Leroy H. Watson

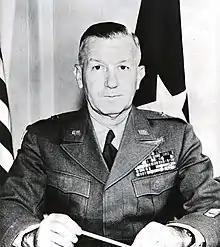
Watson as commander of the Fort Lewis army post, circa 1950. US Army Public Affairs photo.

Leroy Hugh Watson (November 3, 1893 – February 12, 1975) was a career officer in the United States Army who attained the rank of major general. A 1915 graduate of the United States Military Academy ("The class the stars fell on"), Watson served in the Pancho Villa Expedition and World War I.